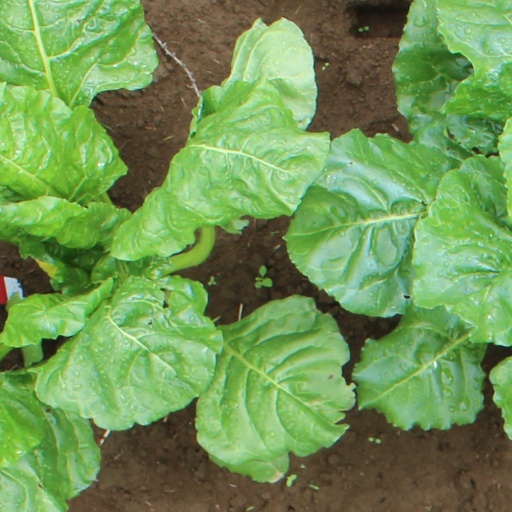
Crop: sugar beet